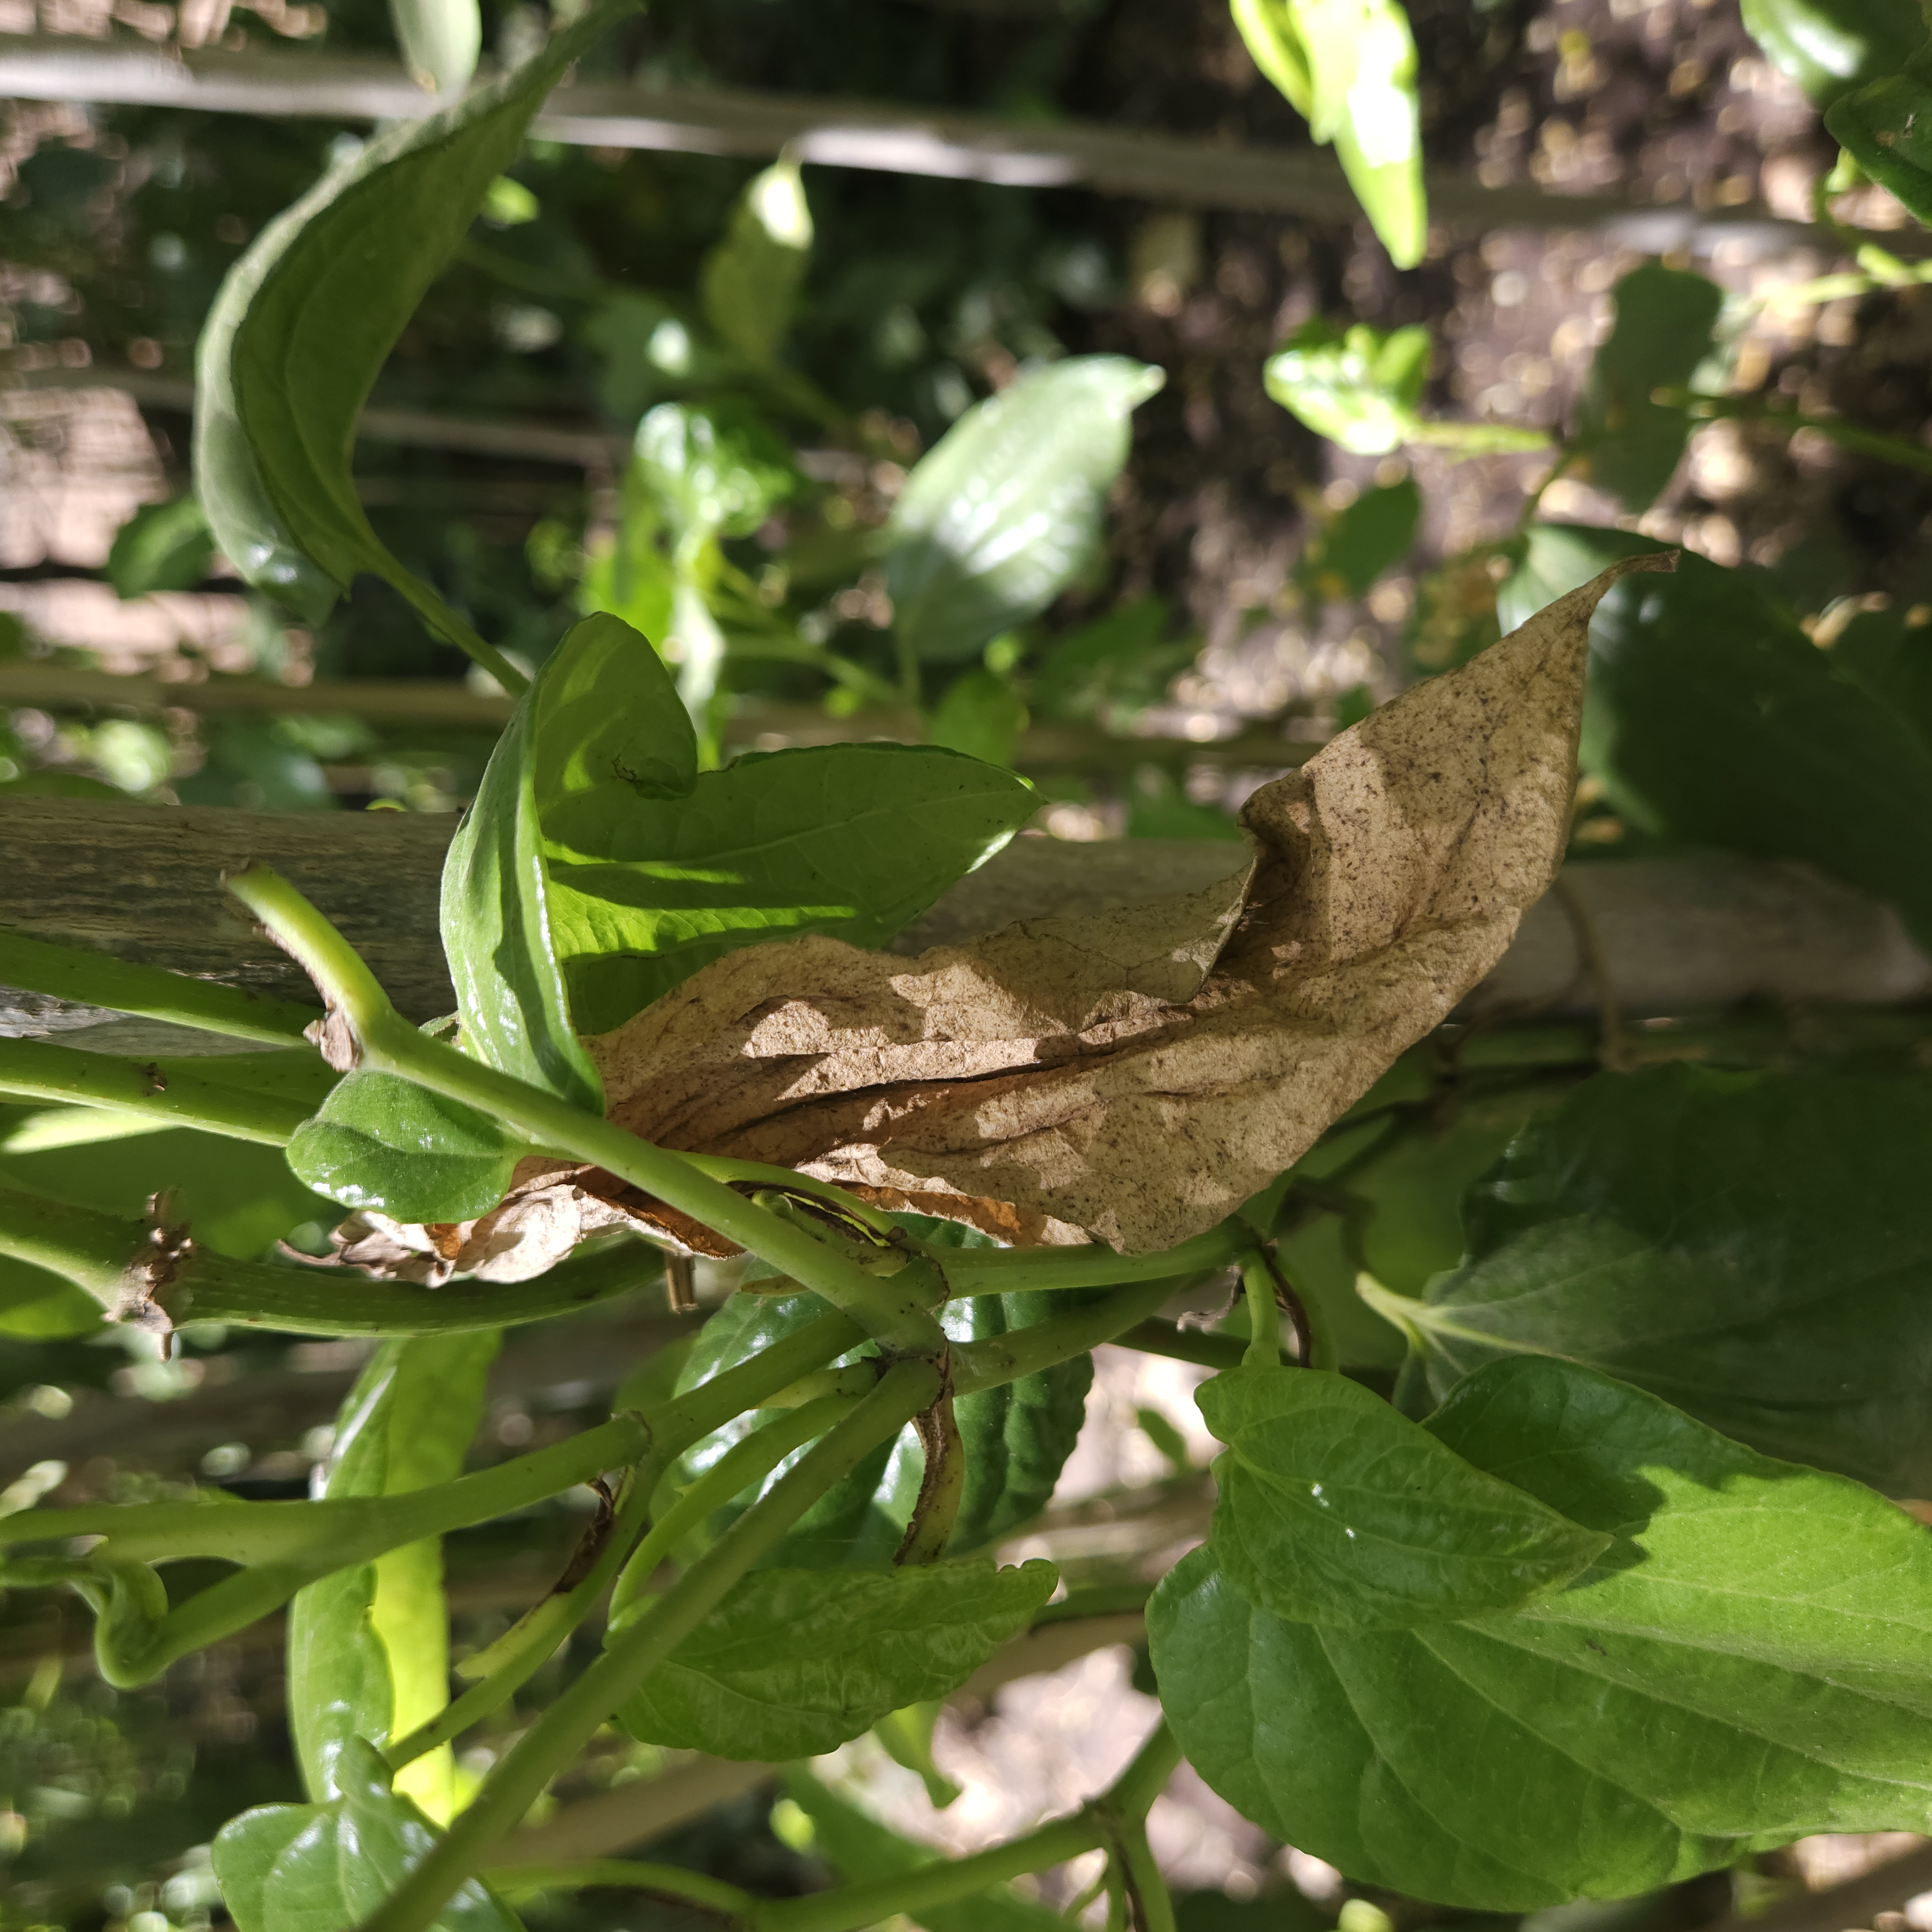
Label: Dried